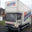
Label: truck